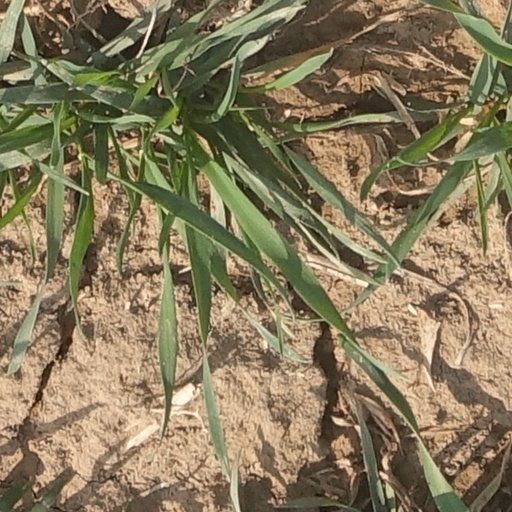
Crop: wheat